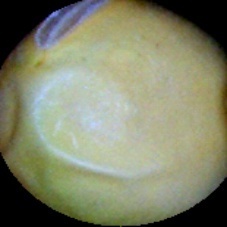
Label: Immature